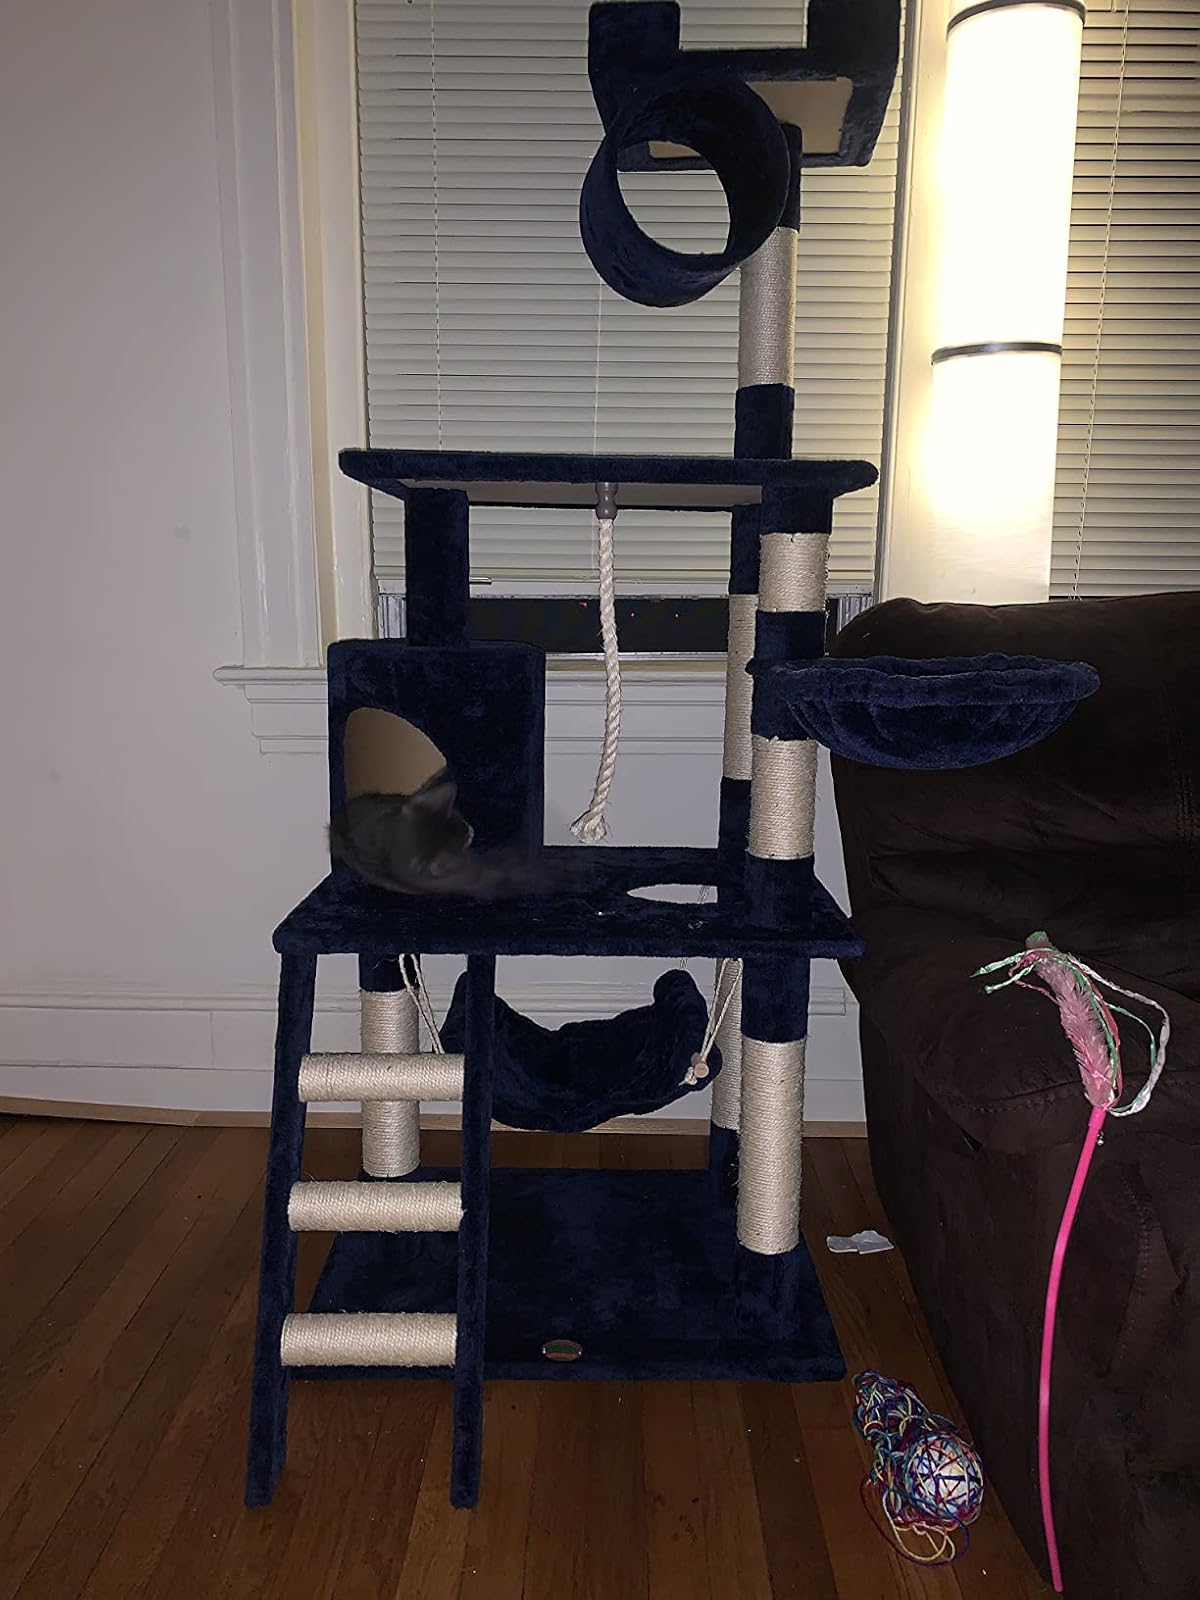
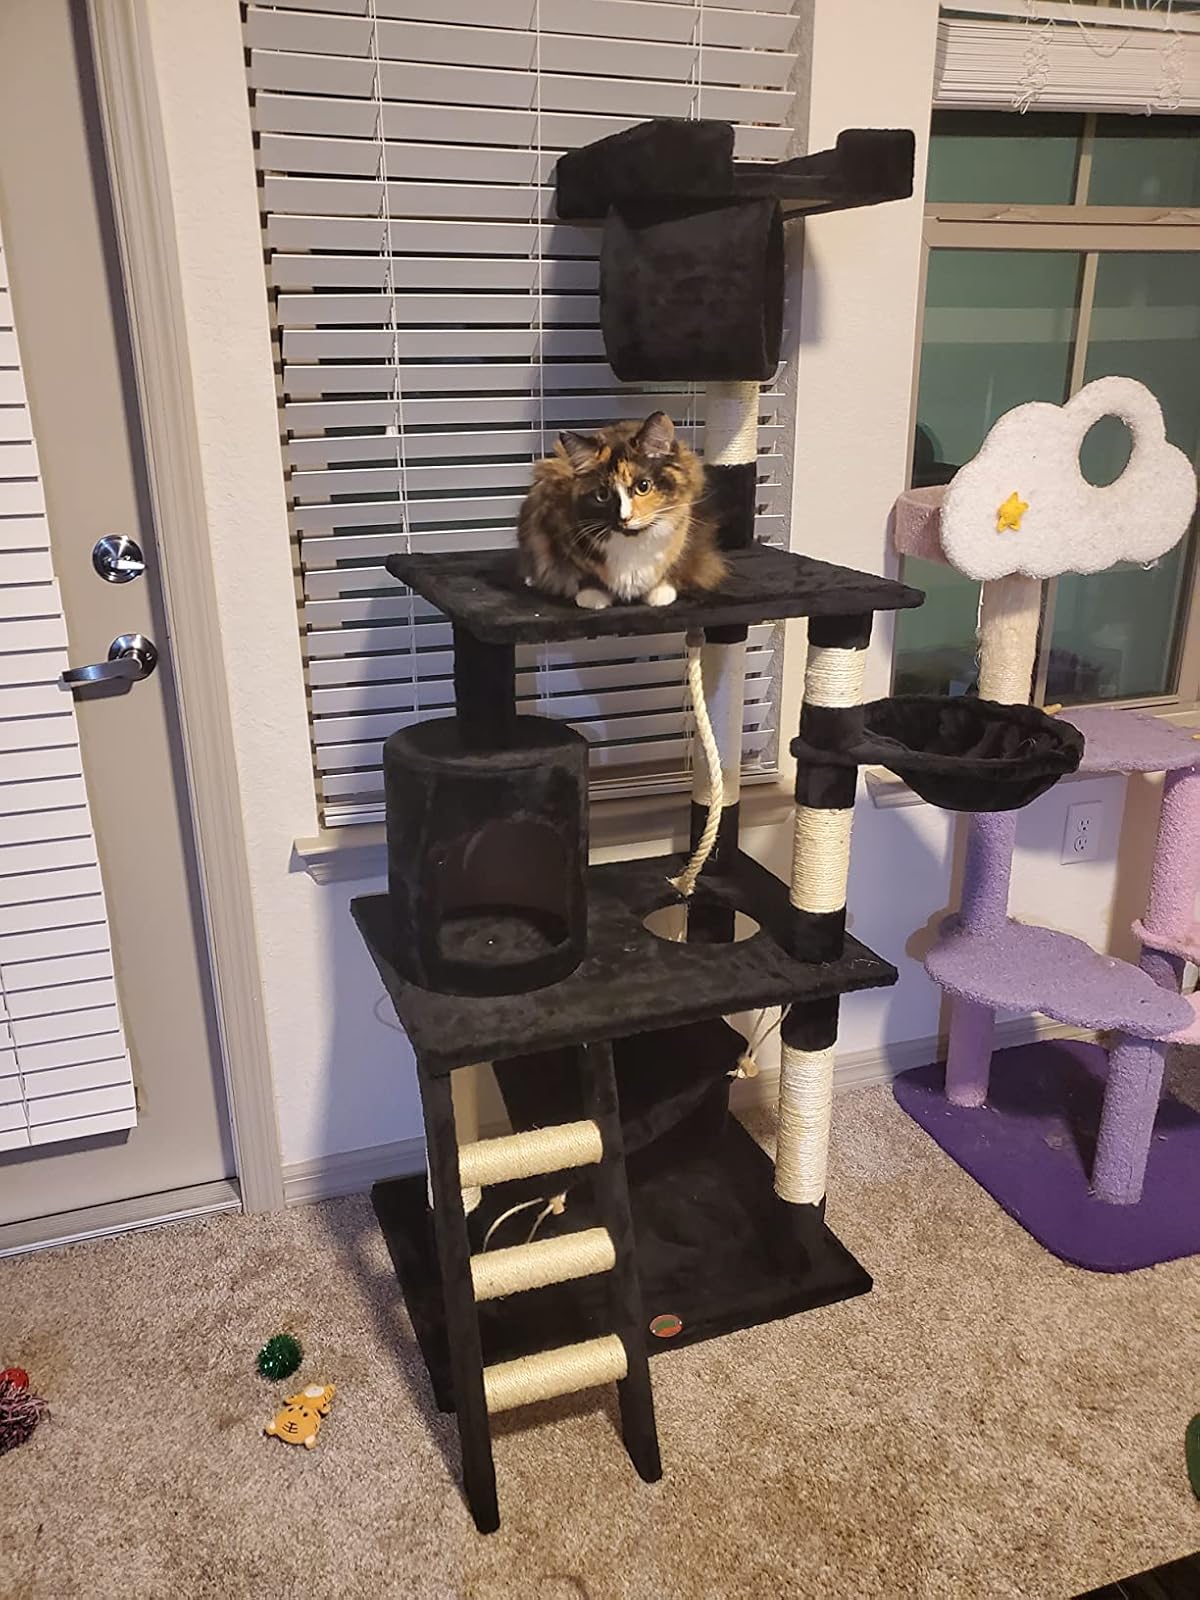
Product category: items_cat tree
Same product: no